Sparassodonta

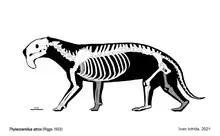
Skeletal reconstruction of "Thylacosmilus", a large specialised sabre-toothed sparassodont

Sparassodonts were carnivorous, and with the exception of some basal members of all members of this group were hypercarnivorous (having diets composed of more than 70% meat). Only "Hondadelphys" and "Stylocynus" appear to have exhibited adaptations for omnivory, and even then "Stylocynus" may have had a more mesocarnivorous diet similar to canids than an omnivorous one. Medium-to-large caviomorph rodents and rodent-like mammals (e.g., small notoungulates) appear to have been common prey items of sparassodonts. The subadult holotype of "Lycopsis longirostrus" preserves remains of the dinomyid "Scleromys colombianus" as fossilized gut contents. Sparassodont coprolites from the Santa Cruz Formation preserve the bones of chinchillid and octodontoid rodents inside them. Bite marks from medium-sized sparassodonts have been found on the small notoungulate "Paedotherium". Stable isotope data from the early late Miocene "Lycopsis viverensis" and "Thylacosmilus atrox" suggests that these species fed on C3 grazers in open habitats, likely notoungulates.